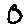
Label: 0